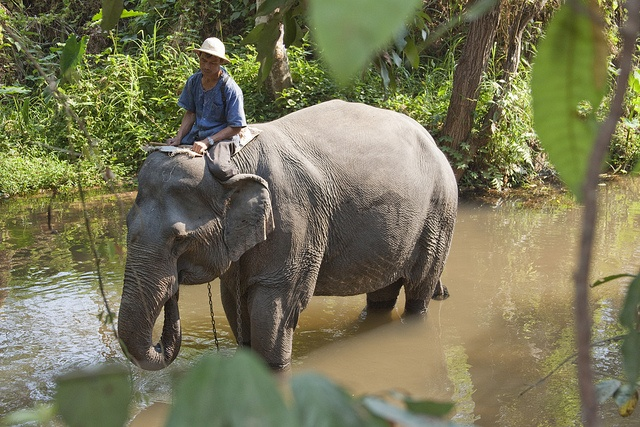
A man riding on a big elephant in water.
man riding an elephant that is wading down the creek
A person sitting on an elephant in the middle of some water.
a man riding on top of an elephant through water
Man riding elephant waits for elephant to drink in a jungle river.